Kura (administrative division)

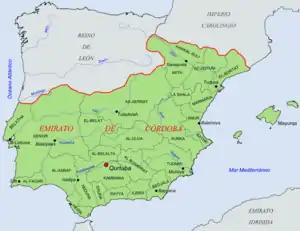
Kuras of the Emirate of Córdoba

The term was also used for the provincial districts of the Emirate of Córdoba, in al-Andalus. Some of them were originally "militarized zones" and they held contingents of soldiers. They were referred to as "kūra mujannada".